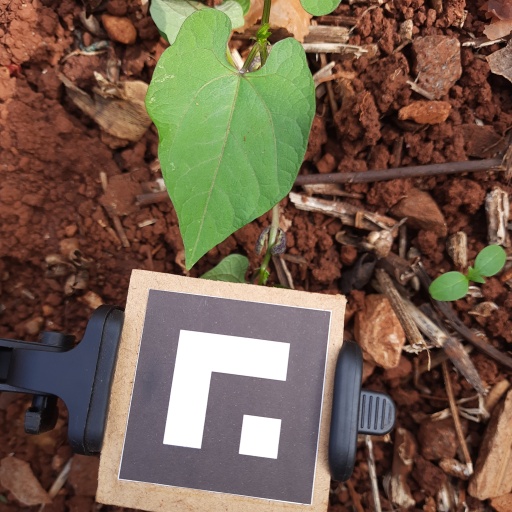
Observations: wavy surface, no eating holes, under shade